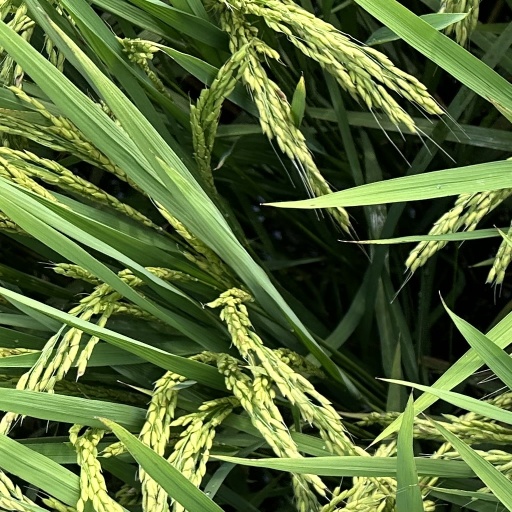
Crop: rice